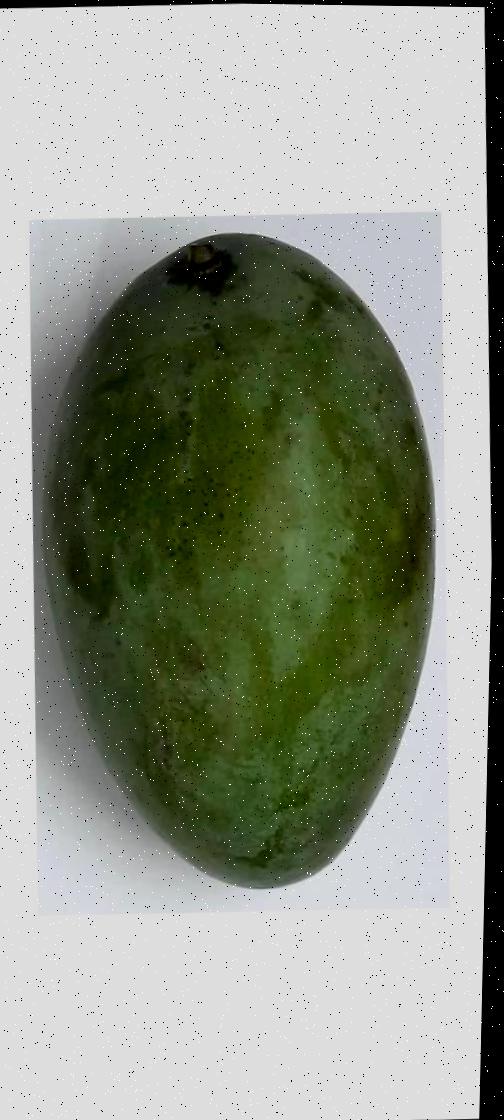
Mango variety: Amrapali